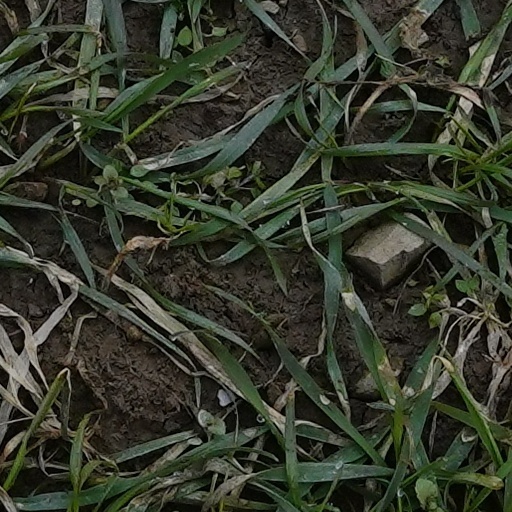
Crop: wheat